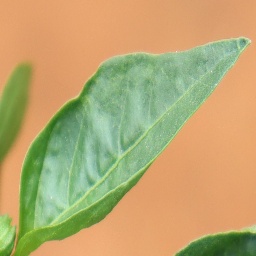
Label: mites_and_trips